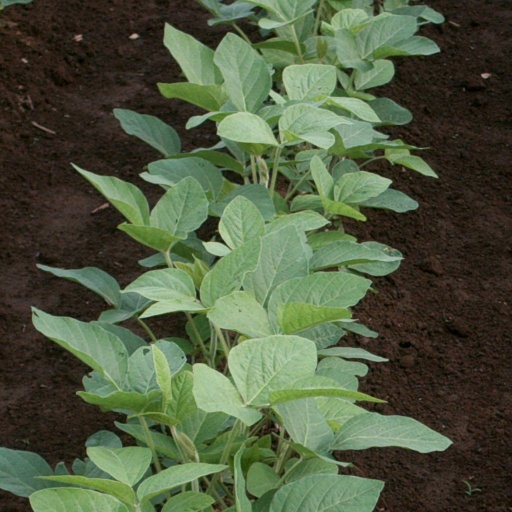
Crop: soybean